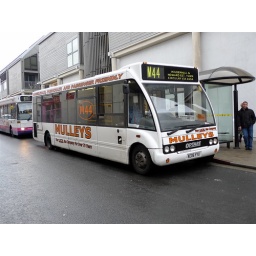
Mulleys Optare on route A44 for Mildenhall at the bus stop in St Andrews street south in Bury St Edmunds